Breton Wikipedia

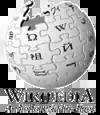
2006 version logo

The articles are written in the Peurunvan orthography. Some Diwan students contributed founding Wikipedian clubs.